Jürgen Croy

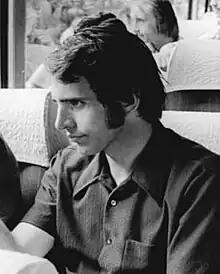
Croy at the 1974 World Cup

Jürgen Croy (born 19 October 1946) is a German former professional footballer who played as a goalkeeper. He made 86 appearances for the East Germany national team.